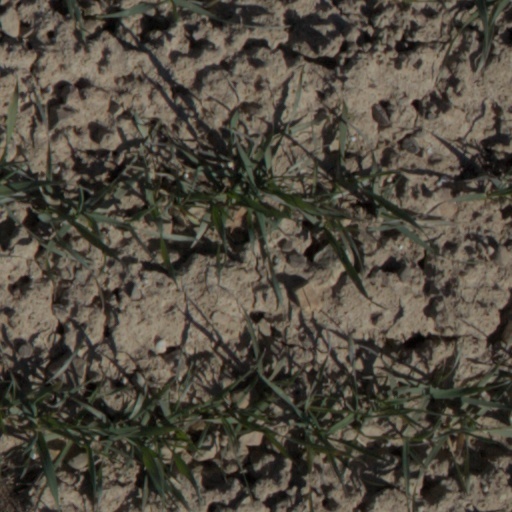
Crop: wheat